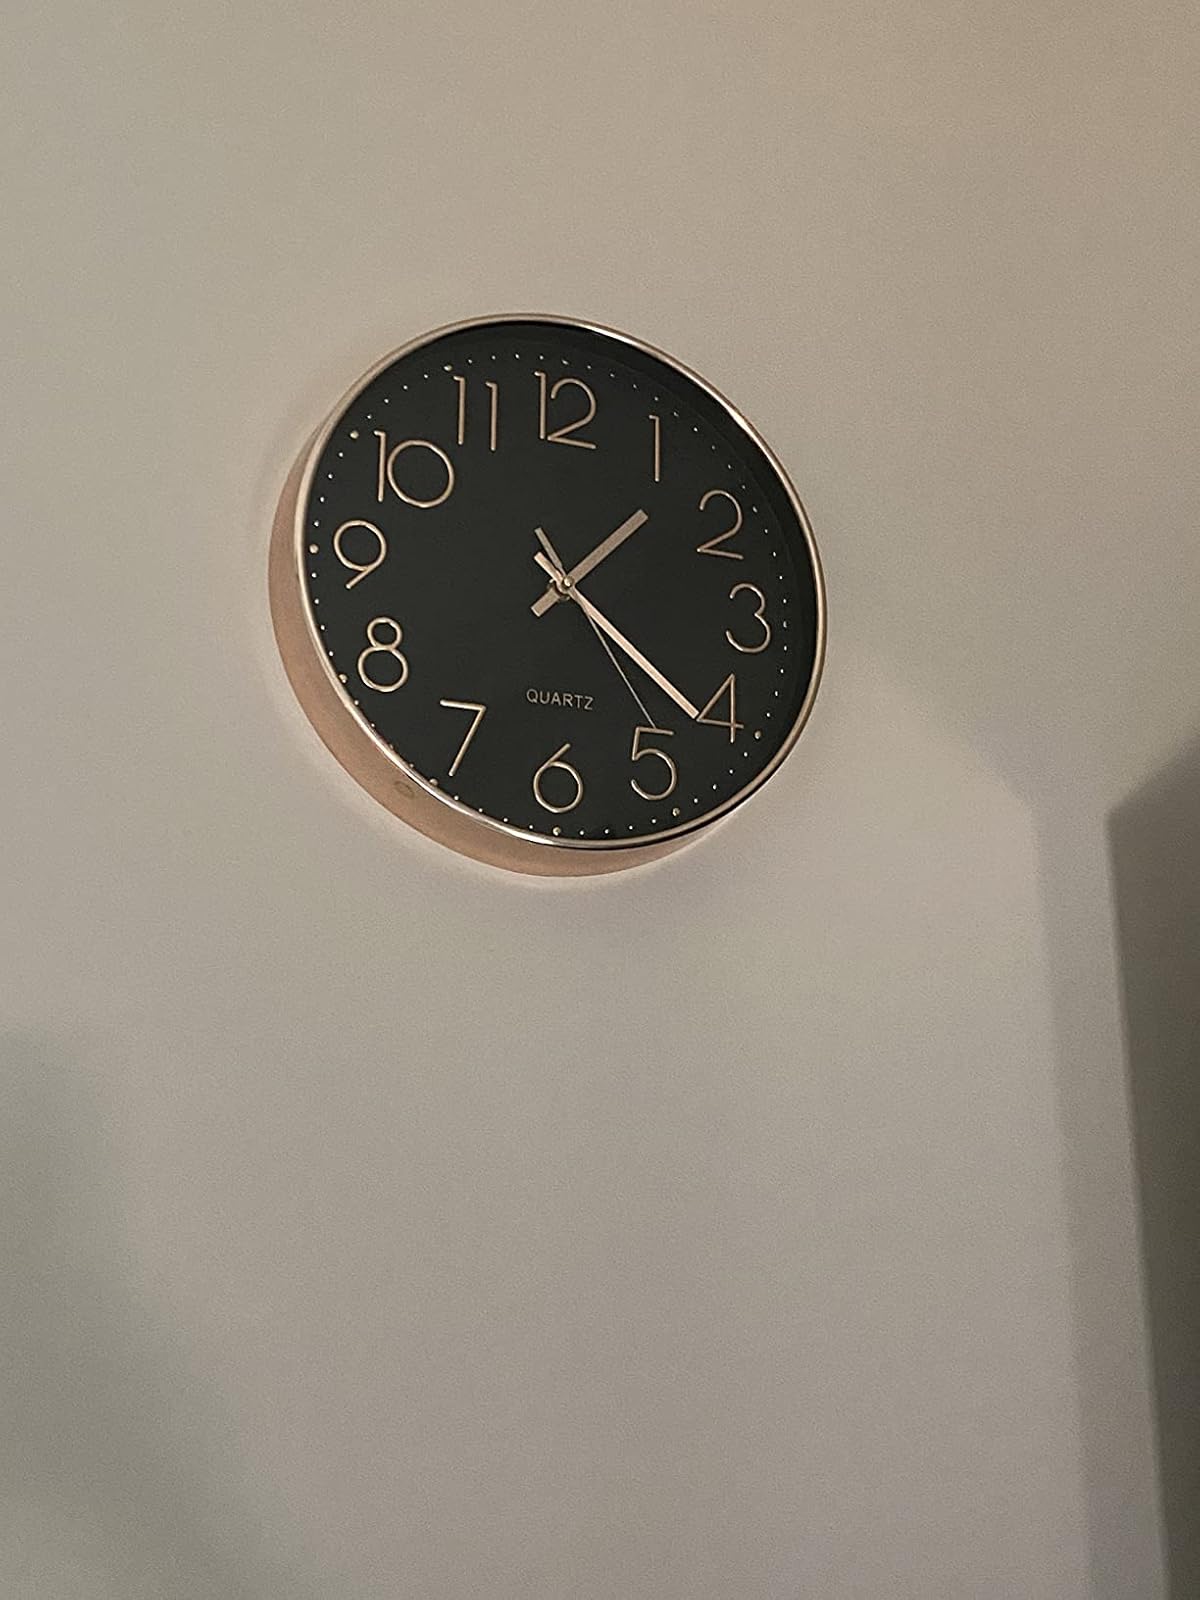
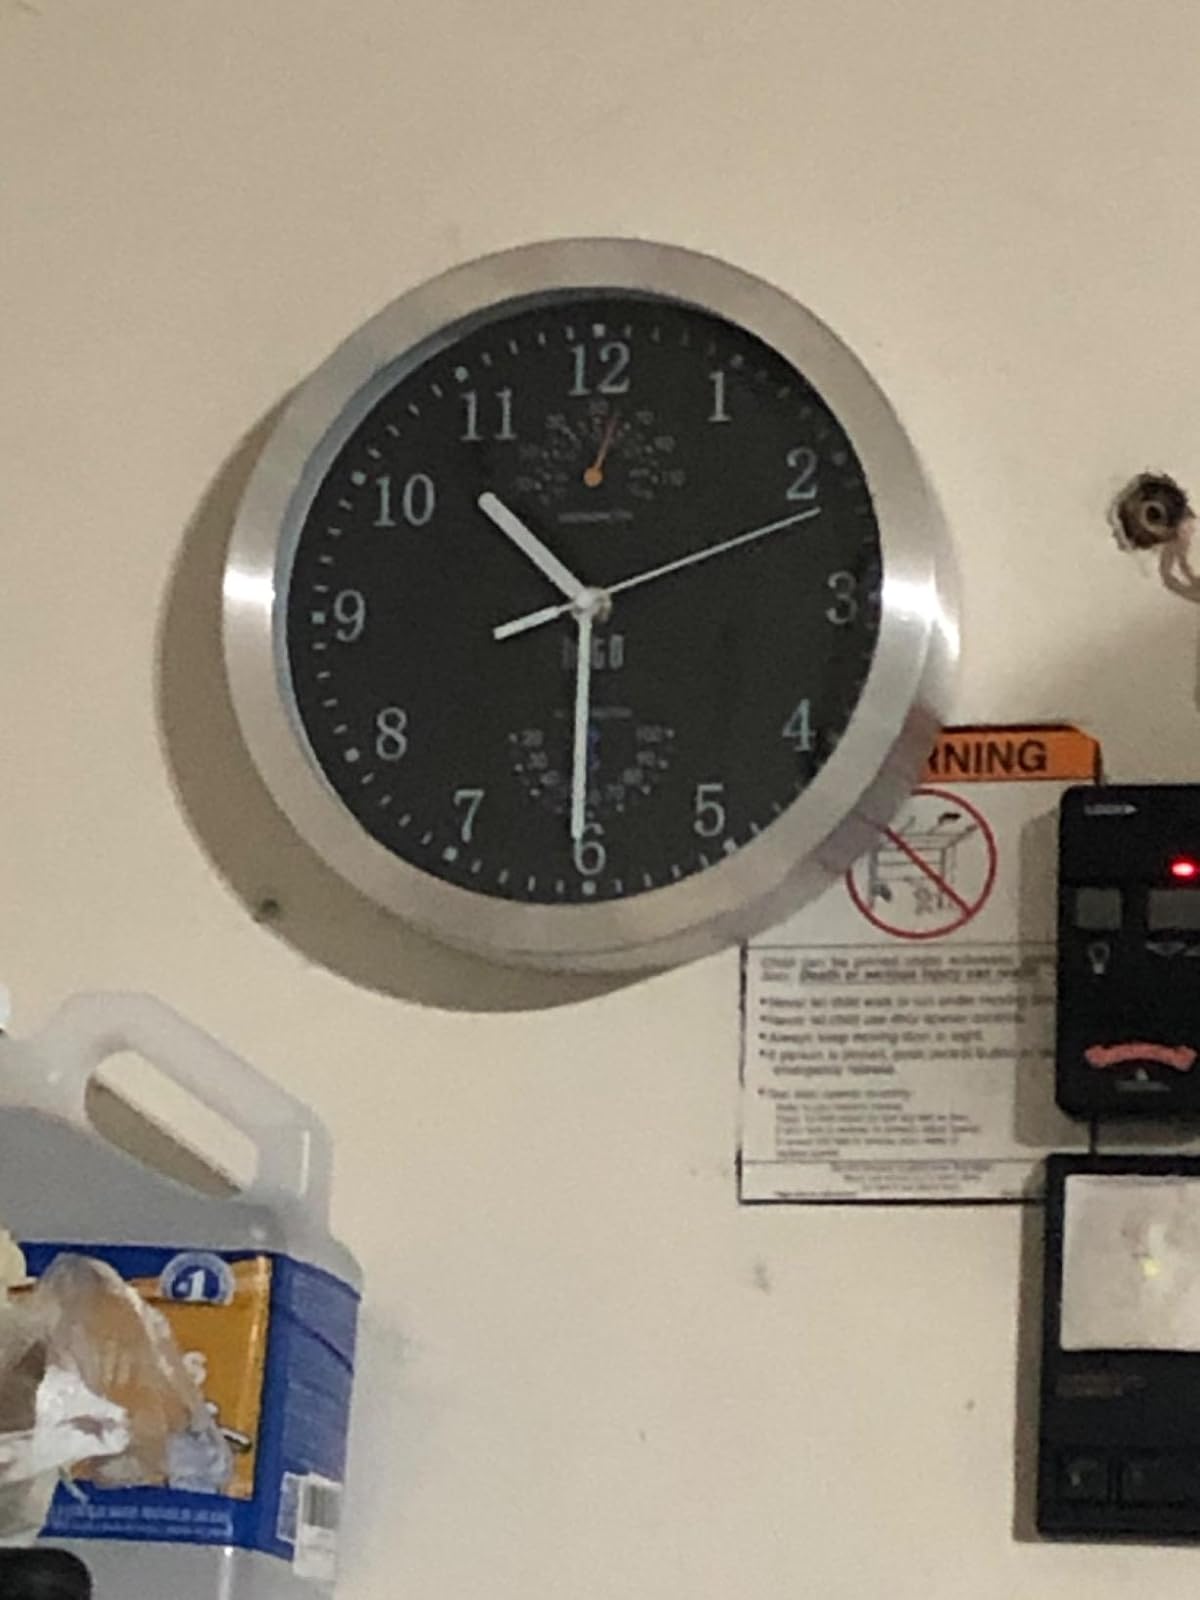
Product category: clock
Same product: no